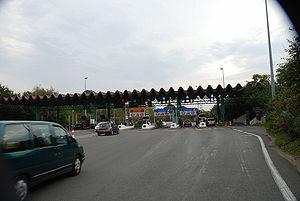
A63, péage de la Négresse à Biarritz. Photo prise le 17/10/06 par Harrieta171
En France, l’autoroute A63 relie l'agglomération bordelaise à la frontière espagnole.
La Négresse est un quartier résidentiel situé au sud-est de la ville de Biarritz, dans les Pyrénées-Atlantiques, de part et d'autre de la RN10 ; il est regroupé autour d'une zone artisanale et de la gare SNCF.
Les réseaux autoroutiers européens sont l'ensemble des réseaux autoroutiers des différents pays européens.
Le réseau routier des Pyrénées-Atlantiques correspond à l'ensemble des routes situées dans le département français des Pyrénées-Atlantiques, notamment les autoroutes, les routes nationales et les routes départementales.
La France comptait en 2014, un réseau autoroutier d'environ 11 882 km, dont 9 048 km à péage, à travers tout le pays. Il s'agit du quatrième réseau mondial et du sixième en incluant les voies express d'au moins 2 × 2 voies. En effet, certaines régions comme la Corse et une grande partie de la Bretagne ne disposent pas d'autoroutes mais de voies express. Ainsi, neuf départements ne sont desservis par aucune autoroute structurante, en partie à cause du relief : l'Ardèche, la Charente, la Haute-Corse, la Corse-du-Sud, les Côtes-d'Armor, le Finistère, le Gers, le Morbihan et la Haute-Saône. Tous le sont en revanche par des voies express. L'outre-mer ne possède qu'une seule autoroute : l'autoroute A1, en Martinique.